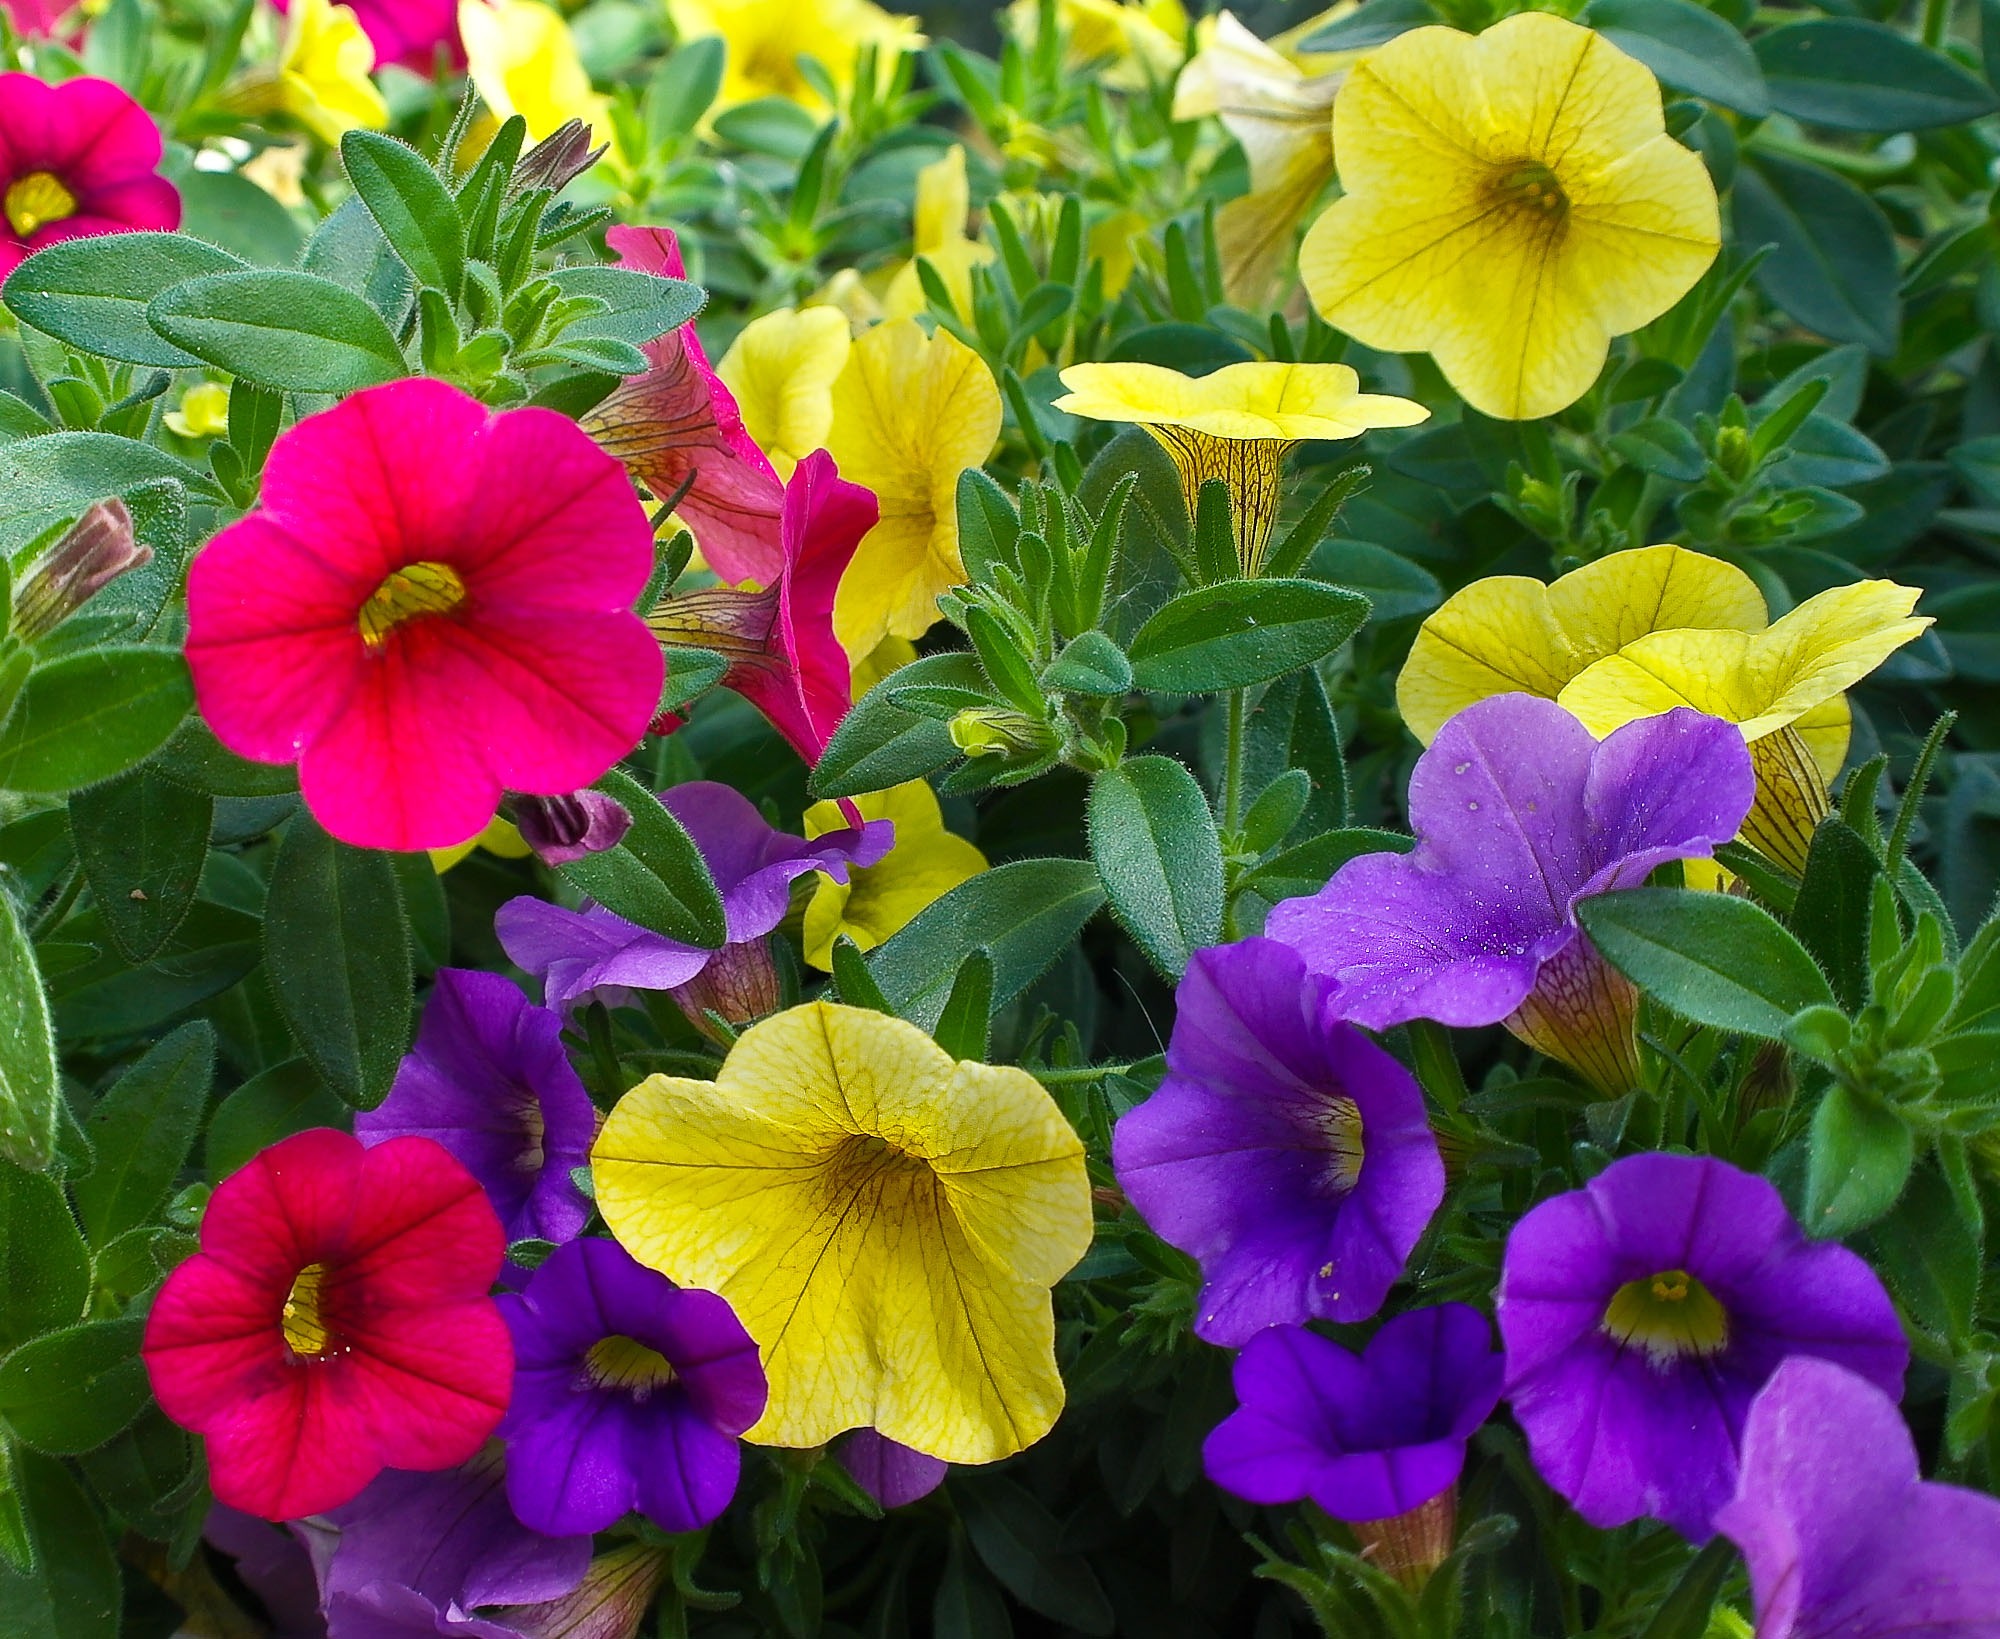
nature, blossom, plant, flower, petal, bloom, spring, red, flora, wildflower, flowers, violet, evening primrose, viola, pansy, flowering plant, annual plant, land plant, violet family, large flowered evening primrose